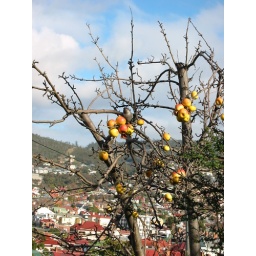
Some bird, eating out of some fruit while on top of some tree in Hobart.